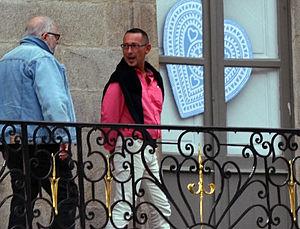
Pascal Jaouen, accompagné d'Yvon Etienne, lors de l'élection de la Reine de Cornouaille à Quimper le 28 juillet 2013.
Pascal Jaouen, né le 19 mai 1962 à Quimperlé, est un brodeur et styliste français de culture bretonne. Il a ouvert plusieurs écoles de broderie, écrit quelques livres, réalisé des créations sur mesure et des collections de prêt-à-porter d'aujourd’hui inspirées par les broderies bretonnes traditionnelles.